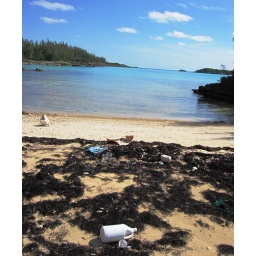
Pollution at Officer's Beach collection site, with the exception of the Smithsonian bag by the water that came and left with me.